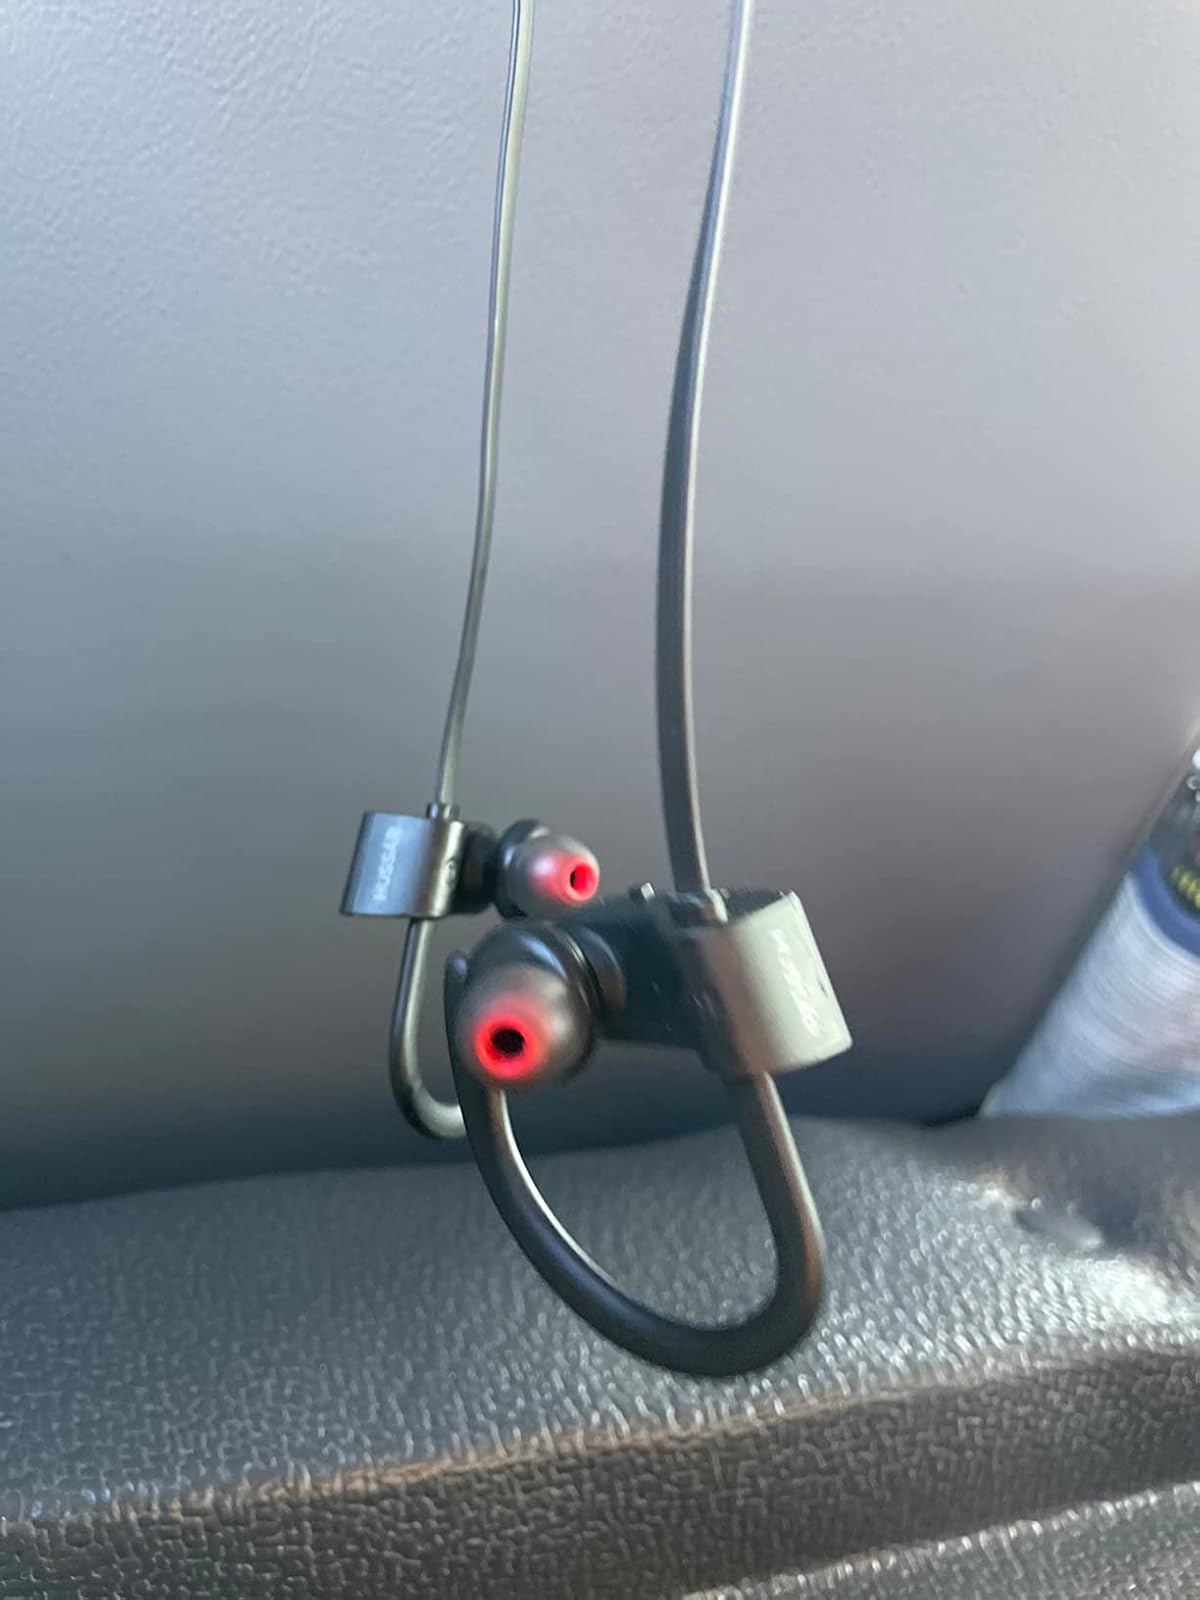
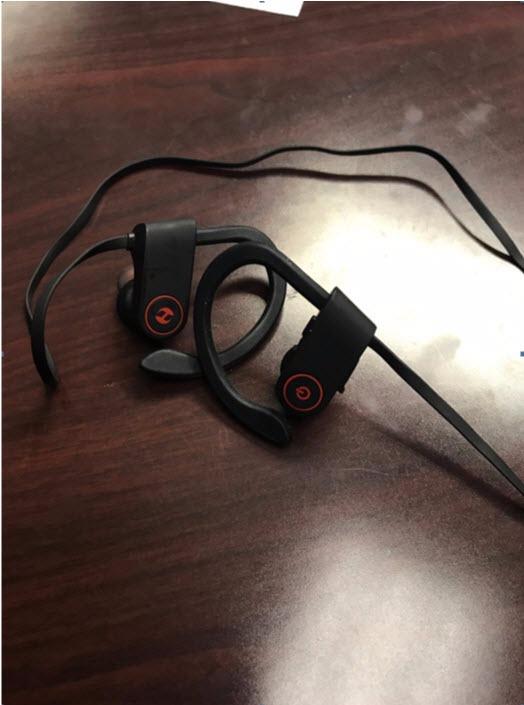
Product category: headphones
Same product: yes